Sri Krishna Rayabaram

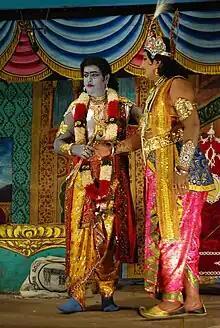
Sri Krishna Rayabaram Telugu-play on stage.

Sri Krishna Rayabaram (Telugu: శ్రీ కృష్ణ రాయబారం) is a popular Telugu drama written by Tirupati Venkata Kavulu in the early 20th century. It was made into a Telugu film in 1960. Many actors and companies have staged this production throughout Andhra Pradesh, India, and abroad.